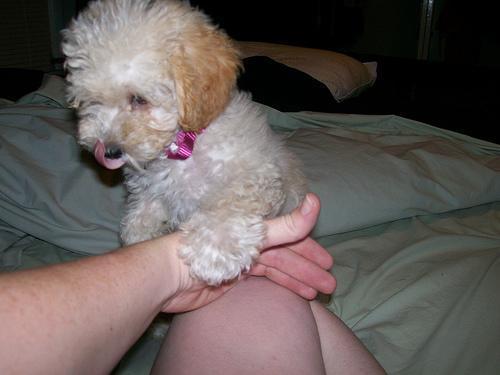
miniature_poodle